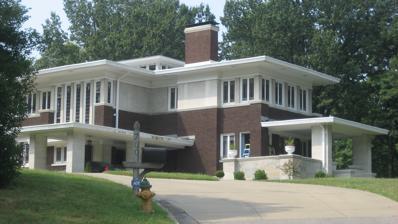
Building: Michael D. Helfrich House
Country: United States of America
Year built: 1920
Historic house in Indiana, United States United States historic place Michael D. Helfrich House U.S. National Register of Historic Places Michael D. Helfrich House, September 2011 Show map of Indiana Show map of the United States Location 700 Helfrich Lane, Evansville, Indiana Coordinates 37°59′5″N 87°36′23″W / 37.98472°N 87.60639°W / 37.98472; -87.60639 Area 6.7 acres (2.7 ha) Built 1920 ( 1920 ) Built by Jacob-Bippus & Sons Architect Shopbell, Clifford, & Co. Architectural style Prairie School NRHP reference No. 84001710 Added to NRHP May 24, 1984 Michael D. Helfrich House is a historic home located at Evansville, Indiana .  It was designed by the architectural firm Clifford Shopbell & Co. and built in 1920. It is a two-story, Prairie School style brown brick and limestone sheathed dwelling.  It features a complex arrangement of interlocking masses, art glass windows, corner piers, massive brick chimney, and a porte cochere . It was added to the National Register of Historic Places in 1984. References